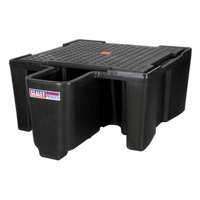
Sealey DRP24 IBC Bund 1490 x 2000 x 765mm
Sealey DRP24 IBC Bund 1490 x 2000 x 765mm – Industrial Storage The Sealey DRP24 IBC Bund is a robust industrial storage solution designed specifically for the safe containment and handling of Intermediate Bulk Containers (IBCs). Engineered from durable materials, it offers secure bunded storage for hazardous liquids, ensuring compliance with environmental regulations and workplace safety standards. Overall dimensions: 1490 x 2000 x 765mm Constructed from high-strength polyethylene Capable of holding up to 1100 litres in capacity Chemical-resistant structure for long-lasting reliability Integrated forklift pockets for effortless manoeuvrability When compared to standard industrial storage bunds, the Sealey DRP24 IBC Bund stands out due to its increased liquid containment capacity and reinforced plastic construction. Traditional bunds typically offer less volume and lack advanced features such as integral forklift pockets, making the Sealey option more versatile and convenient. Furthermore, this product excels over previous Sealey models thanks to an improved ergonomic design, optimising workspace efficiency and operator safety. Key Technical Advantages: Technology and Performance This IBC bund incorporates leading-edge polyethylene manufacturing technology, resulting in exceptional chemical resistance and preventing corrosion over time. The capacious 1100-litre containment ensures compliance with UK spill regulations, providing peace of mind for both operators and site managers. Unlike many bulk storage solutions, the Sealey DRP24 IBC Bund is designed with integrated forklift pockets, facilitating easy relocation without compromising structural integrity. By investing in the Sealey DRP24 IBC Bund, businesses can significantly reduce the risk of costly spillage, meet industry best practices, and improve operational workflow. This industrial storage product represents the ideal combination of rugged construction, innovative design, and proven reliability for any industrial environment.
Brand: Sealey
Category: Business & Industrial > Industrial Storage